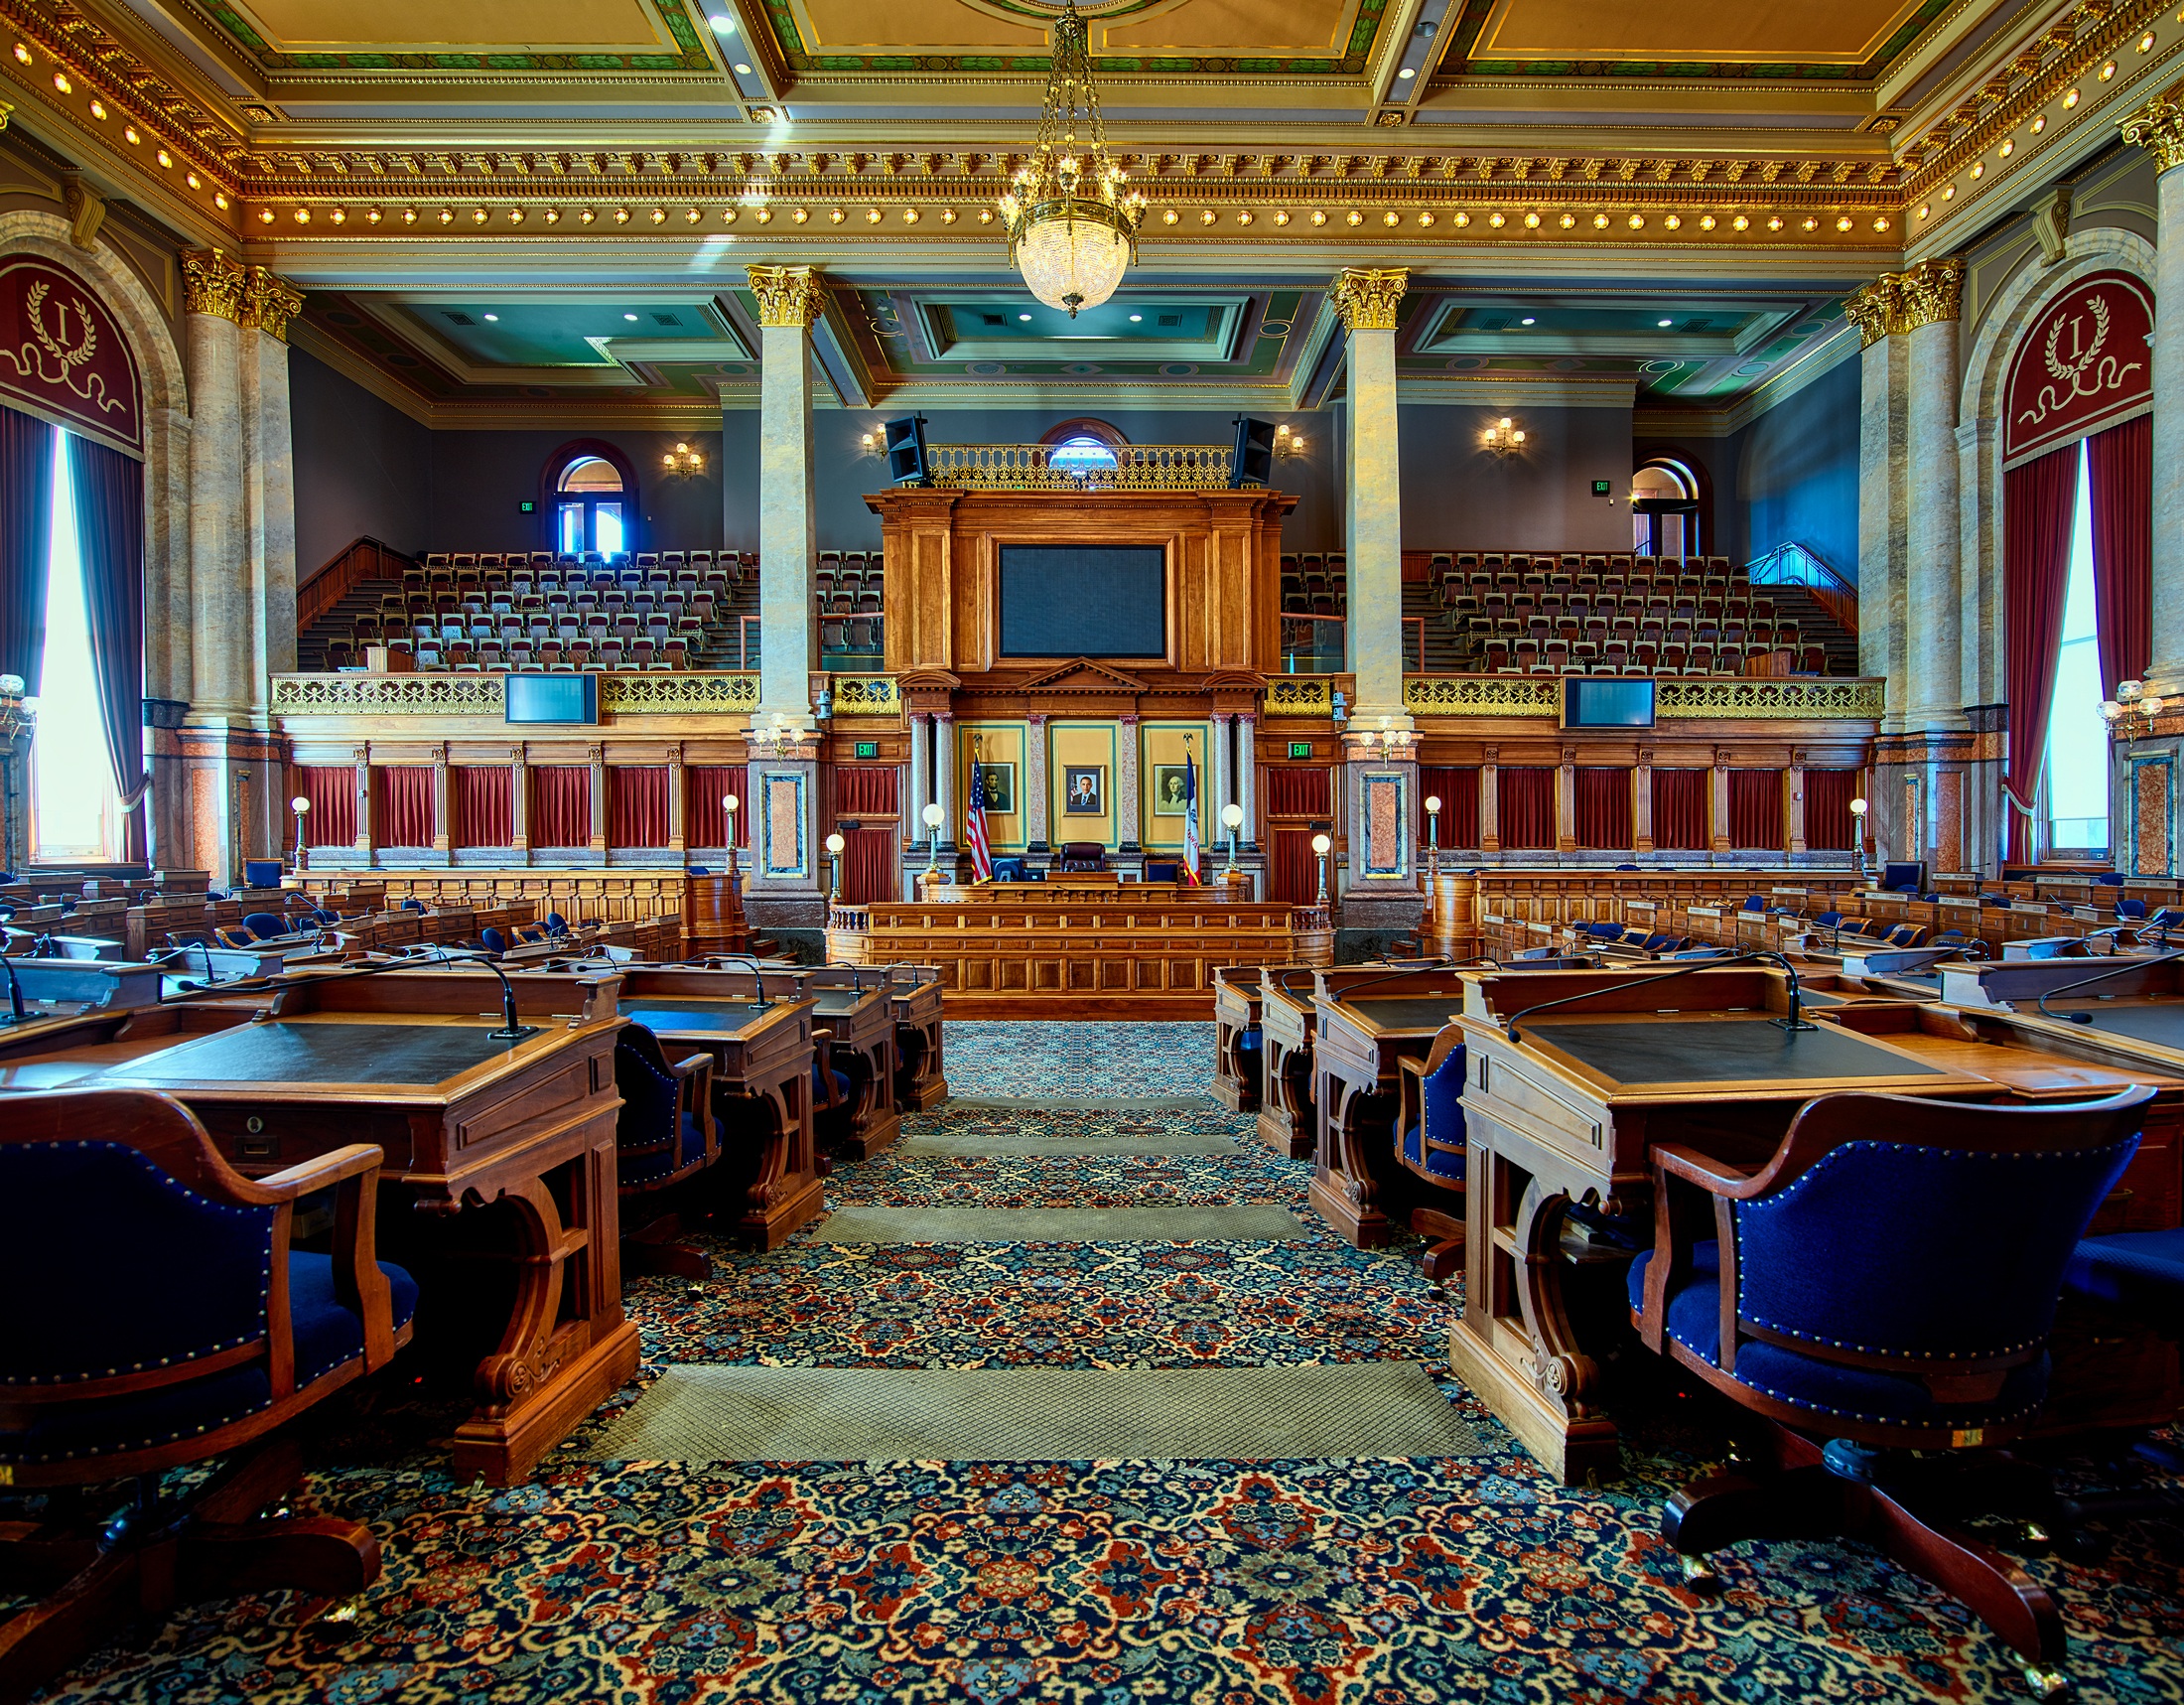
vintage, antique, auditorium, seating, interior, building, palace, old, opera house, landmark, historic, theatre, inside, hdr, ornate, iowa, gallery, seats, ballroom, government, law, estate, legislative, des moines, state capitol, desks, house of representatives, function hall